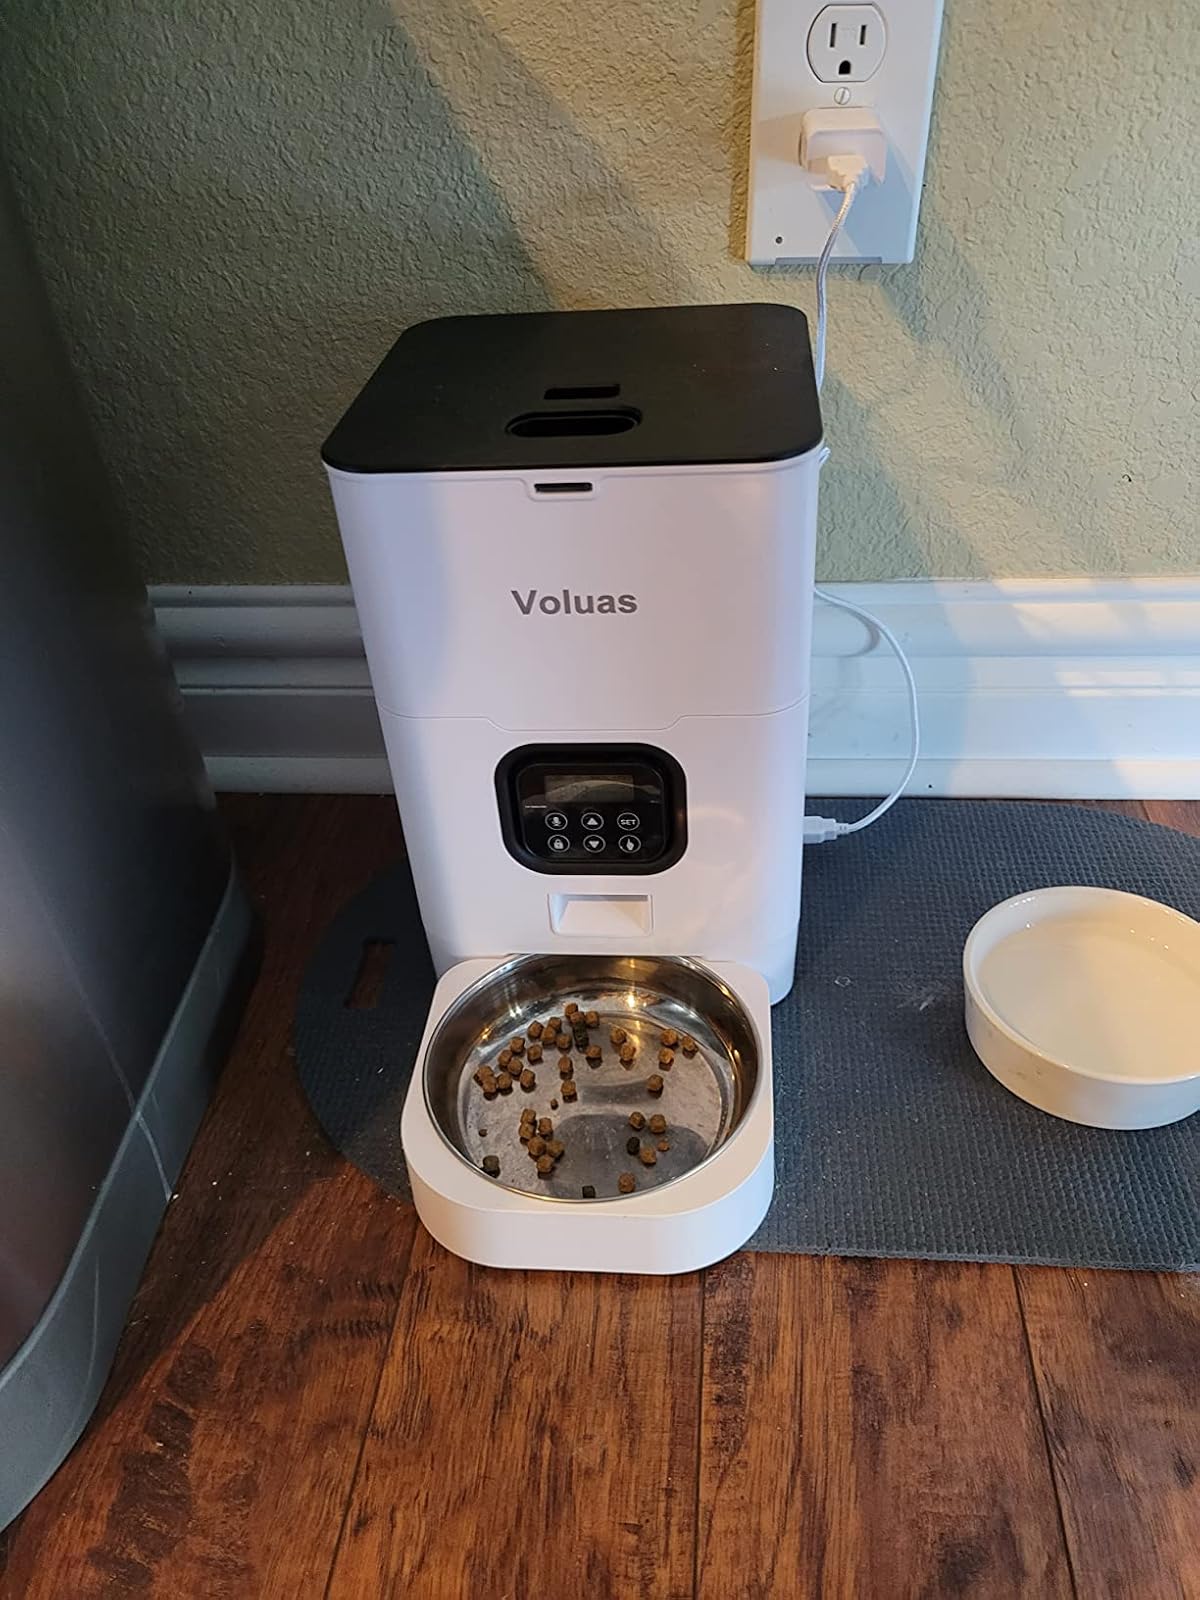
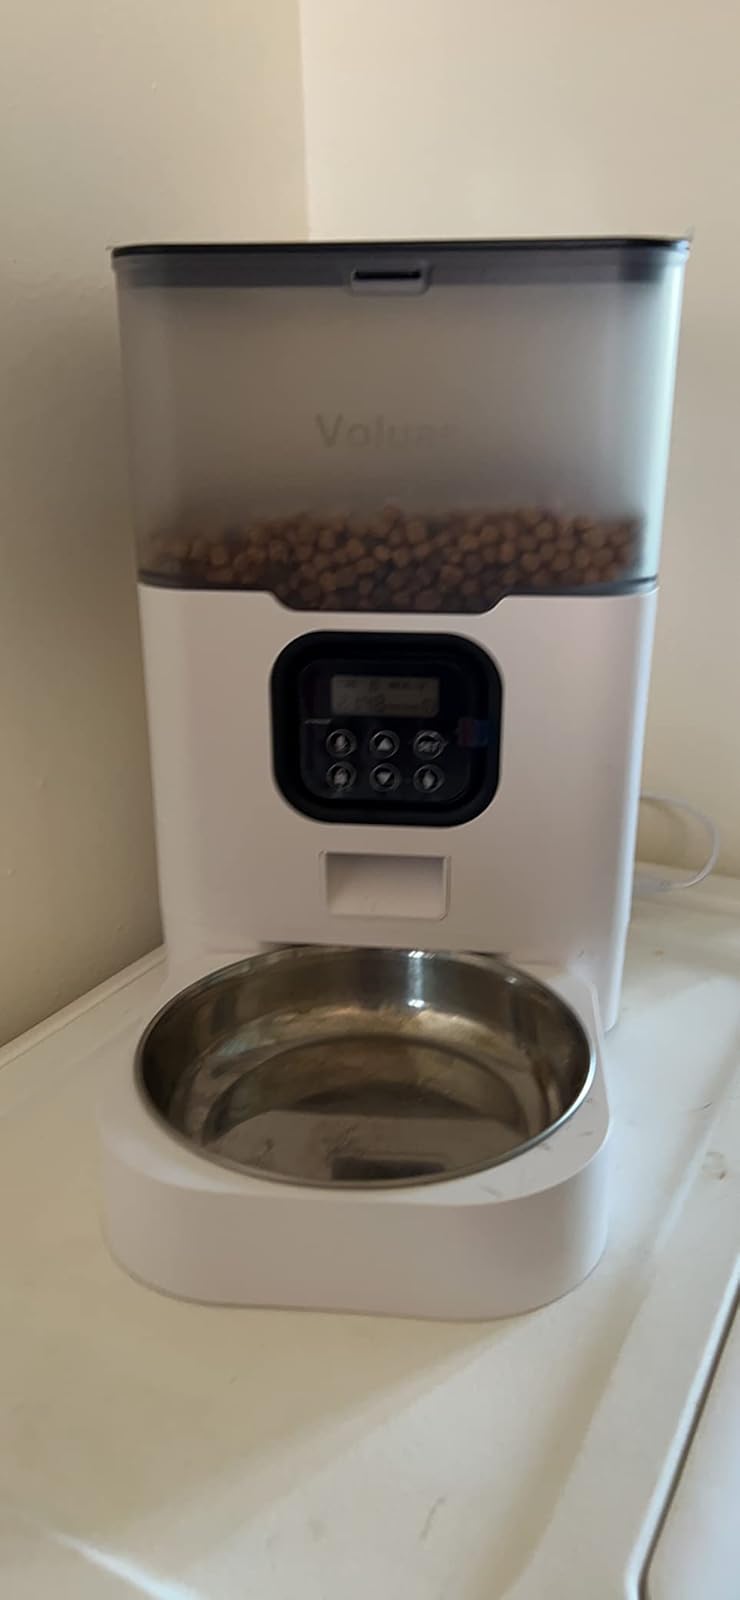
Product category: items_feeder
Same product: no